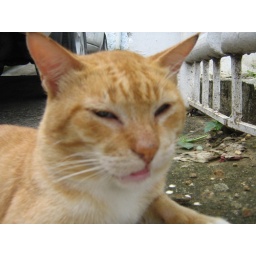
Pusang Kalye or street car in the Philippines